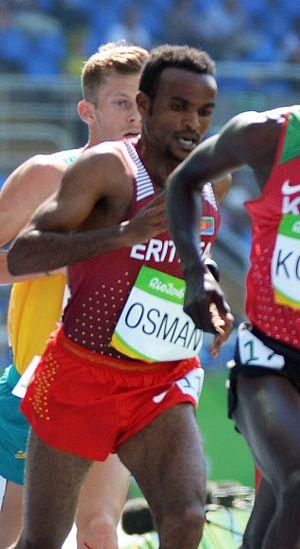
Abrar Osman Adem, né le 1ᵉʳ janvier 1994 à Adi Shumakele, dans la région de Debub, est un athlète érythréen, spécialiste du fond.